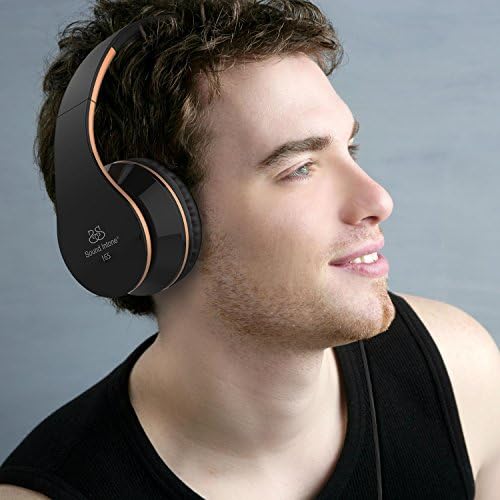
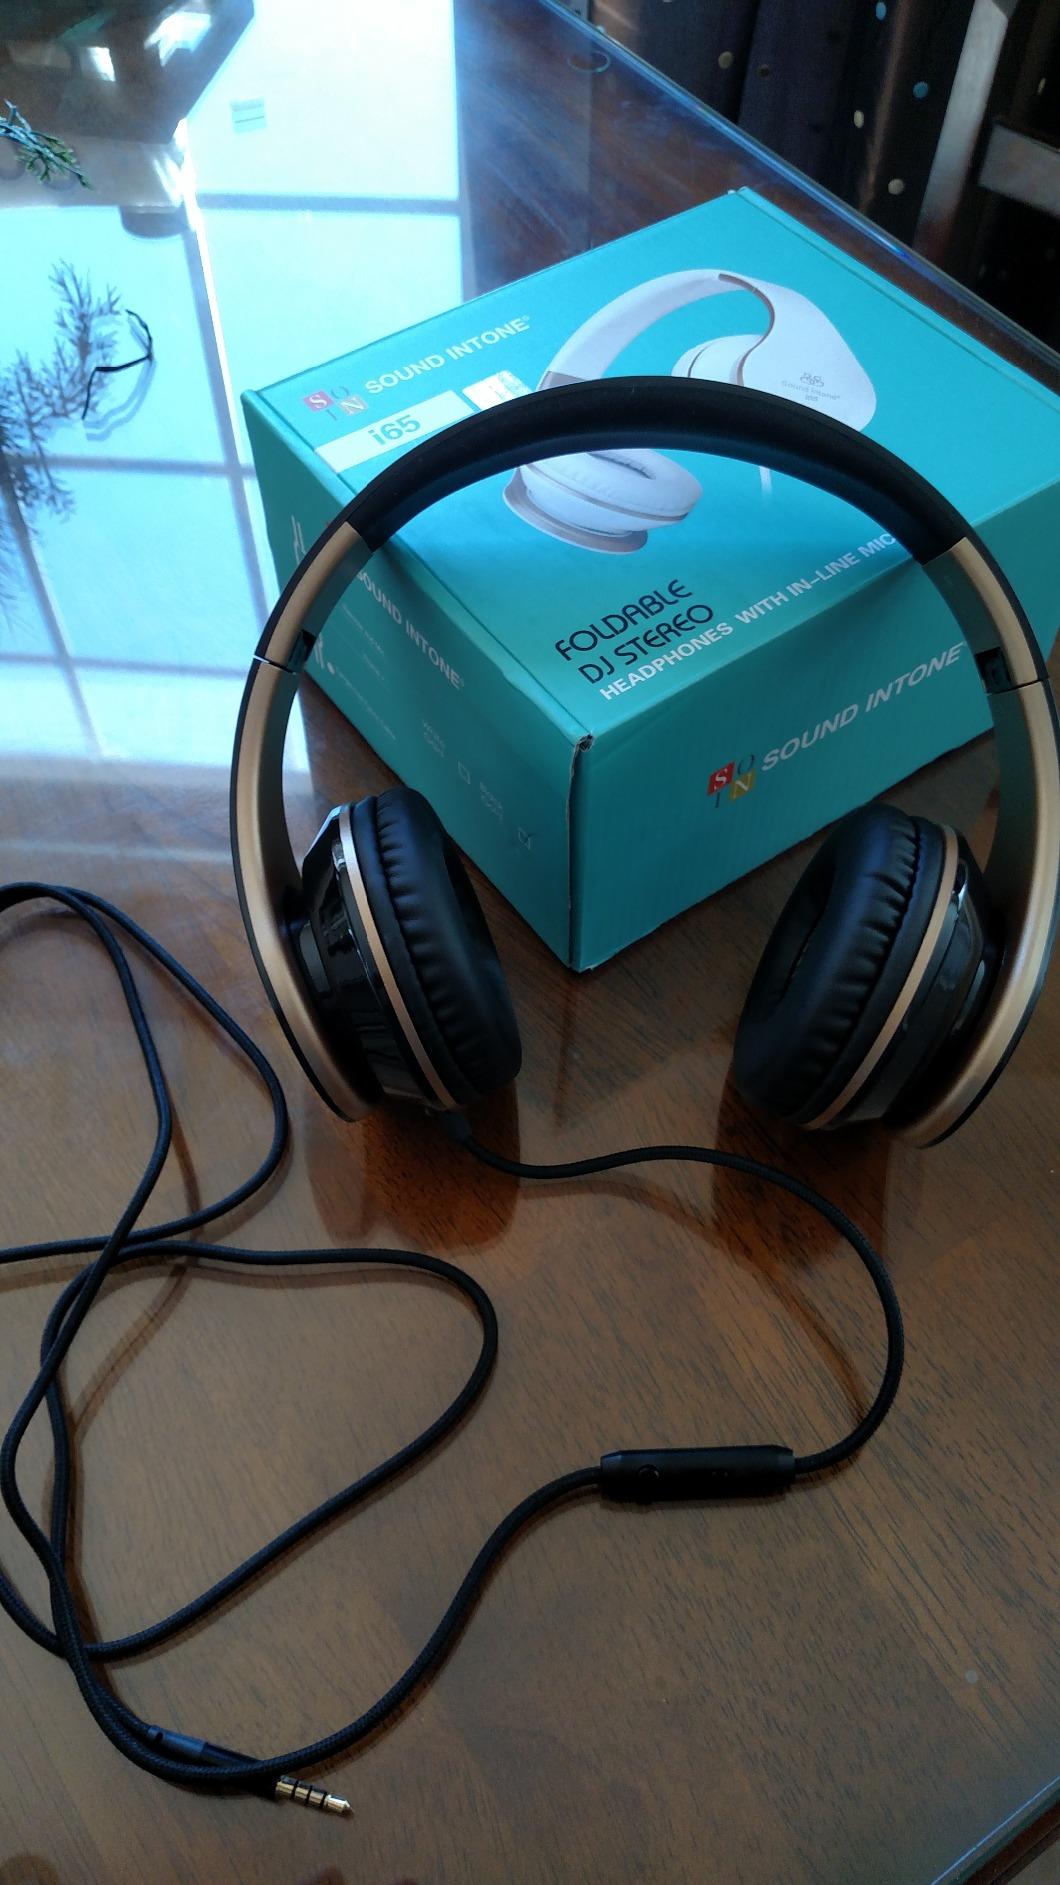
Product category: headphones
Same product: yes